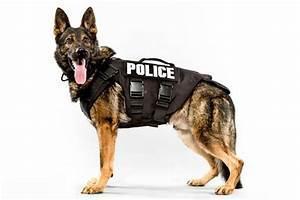
dog